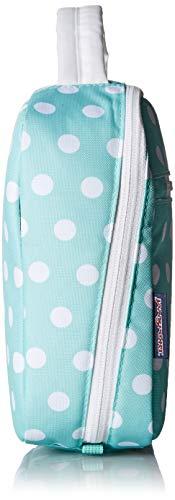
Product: JanSport Lunch Break
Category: Home & Kitchen | Kitchen & Dining | Storage & Organization | Travel & To-Go Food Containers | Lunch Bags
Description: Great Condition.
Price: $24.35